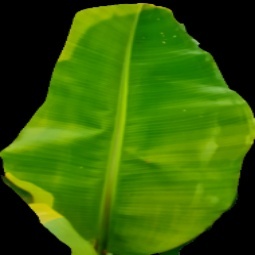
Label: Zinc